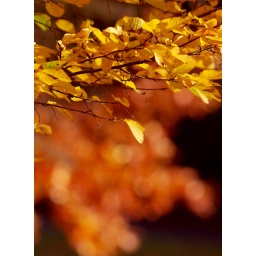
taken on fri in the little copse of trees between heather rd and stanborough green in WGC......